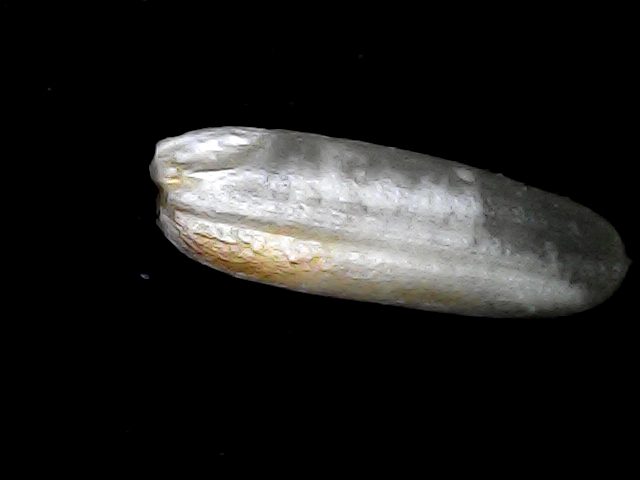
Rice variety: BD75